Parenago (crater)

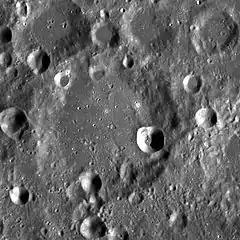
LRO image

Parenago is an impact crater on the Moon's far side, behind the eastern limb. Nearly attached to the east-southeastern outer rim of Parengo is the crater Berkner. To the south-southwest lies Comrie.